Triple H

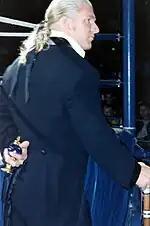
Helmsley wore a tailcoat suit and carried a traditional atomizer perfume bottle to highlight his extreme snobbishness.

In a modified version of his gimmick in WCW, Levesque started his WWF career as a "Connecticut Blueblood". According to Levesque, J. J. Dillon originally gave him the name of Reginald DuPont Helmsley, but Levesque asked for a name to play with the first letters and management ultimately agreed to his suggestion of Hunter Hearst Helmsley. He appeared in taped vignettes, in which he talked about how to use proper etiquette, up until his wrestling debut on the April 30, 1995, episode of "Wrestling Challenge" defeating Buck Zumhofe. Helmsley made his WWF pay-per-view debut on August 27 at SummerSlam, defeating Bob Holly. Helmsley remained undefeated during the early months of his career, suffering his first pinfall at the hands of The Undertaker in a Survivor Series match at the namesake event. In the fall of 1995, Helmsley began a feud with hog farmer Henry O. Godwinn, whom he defeated in the infamous Hog Pen match on December 17 at .